Tioman Island

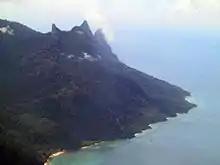
Tioman Island's southern mountains.

Tioman Island is , off the east coast of Peninsular Malaysia, more specifically off the east coast of Rompin District, Pahang, Malaysia. It is long and wide and has seven villages, the largest and most populous being Kampung Tekek on the central western coast. The densely forested island is sparsely inhabited, and is surrounded by numerous coral reefs, making it a popular scuba diving, snorkelling, and surfing spot. There are many resorts and chalets for tourists around the island, which has duty-free status.